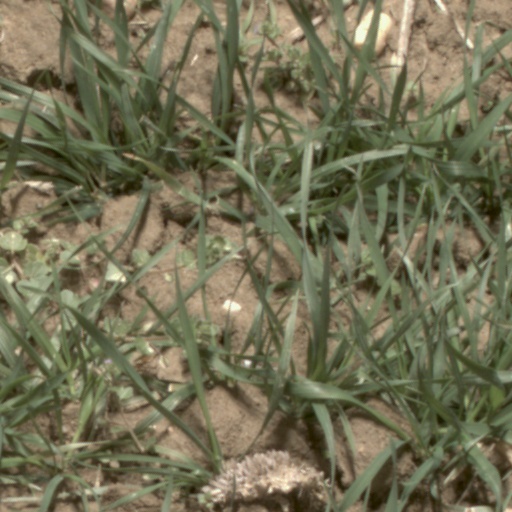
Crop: wheat